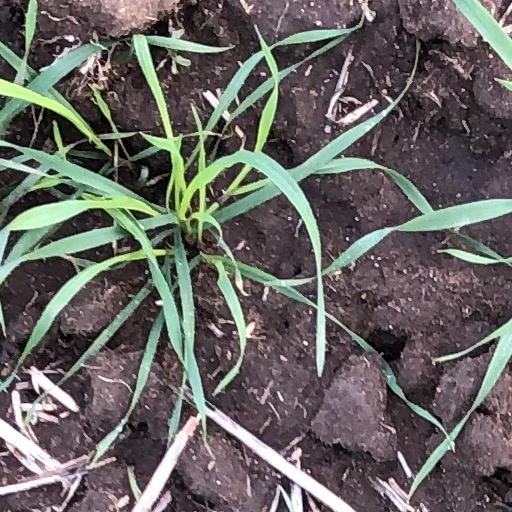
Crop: wheat